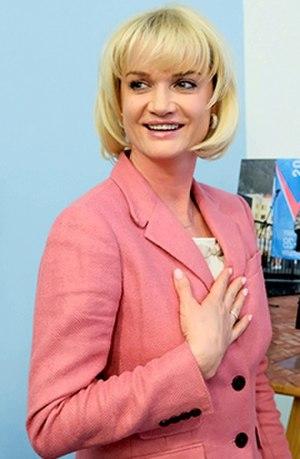
Svetlana Vassilievna Khorkina née le 19 janvier 1979 à Belgorod, est une gymnaste et une femme politique russe.